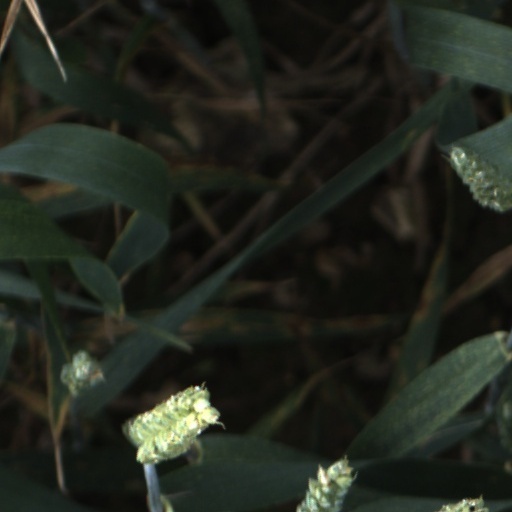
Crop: wheat